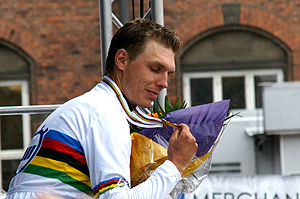
VM i landevejscykling 2011 / Herrer / Enkeltstart
Tony Martin vandt
VM i landevejscykling 2011, Enkeltstart - Tony Martin, Tyskland - vinder af guld og ny verdensmester 2011
Verdensmesterskaberne i landevejscykling 2011 blev afholdt i Danmark 19-25. september 2011. Dette var den 78. udgave af VM i landevejscykling. Enkeltstartsløbene kørtes i København og linjeløbene på en rute i Rudersdal Kommune.